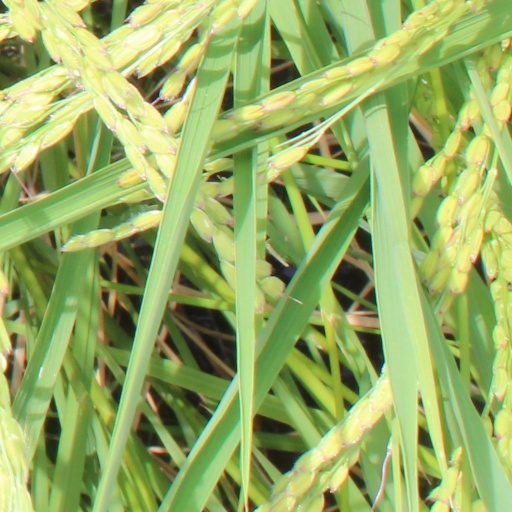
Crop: rice